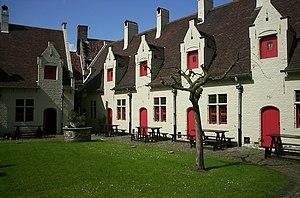
Le musée de la vie populaire, l’un des plus importants de ce type en Belgique, est hébergé dans un ancien hôtel-Dieu du XIVᵉ siècle. Celui-ci, désigné par Kinderen Alijnshospitaal ou encore par Sint-Catharinahospitaal, joyau du quartier Patershol, se compose de 18 maisonnettes rangées autour d’un patio. Il fut construit dans la deuxième moitié du XIVᵉ siècle par la famille Rijm pour se racheter, auprès du comte Louis de Male, du meurtre, perpétré en raison d’une querelle familiale, des deux fils Alijn dans la cathédrale quelques années auparavant; la condition de la grâce comtale en effet portait que devait être construit un hôtel-Dieu pour 18 femmes vieilles et indigentes. Au XVIᵉ siècle, alors que l’hospice se trouvait fort délabré, deux autres familles patriciennes entreprirent de le restaurer, firent construire huit maisons-Dieu supplémentaires, et ajoutèrent, en 1543, une chapelle. Après le départ des derniers pensionnaires en 1863, l’hospice fut vendu en 1883 et changé en cour d’habitation, et la chapelle en atelier de menuiserie.